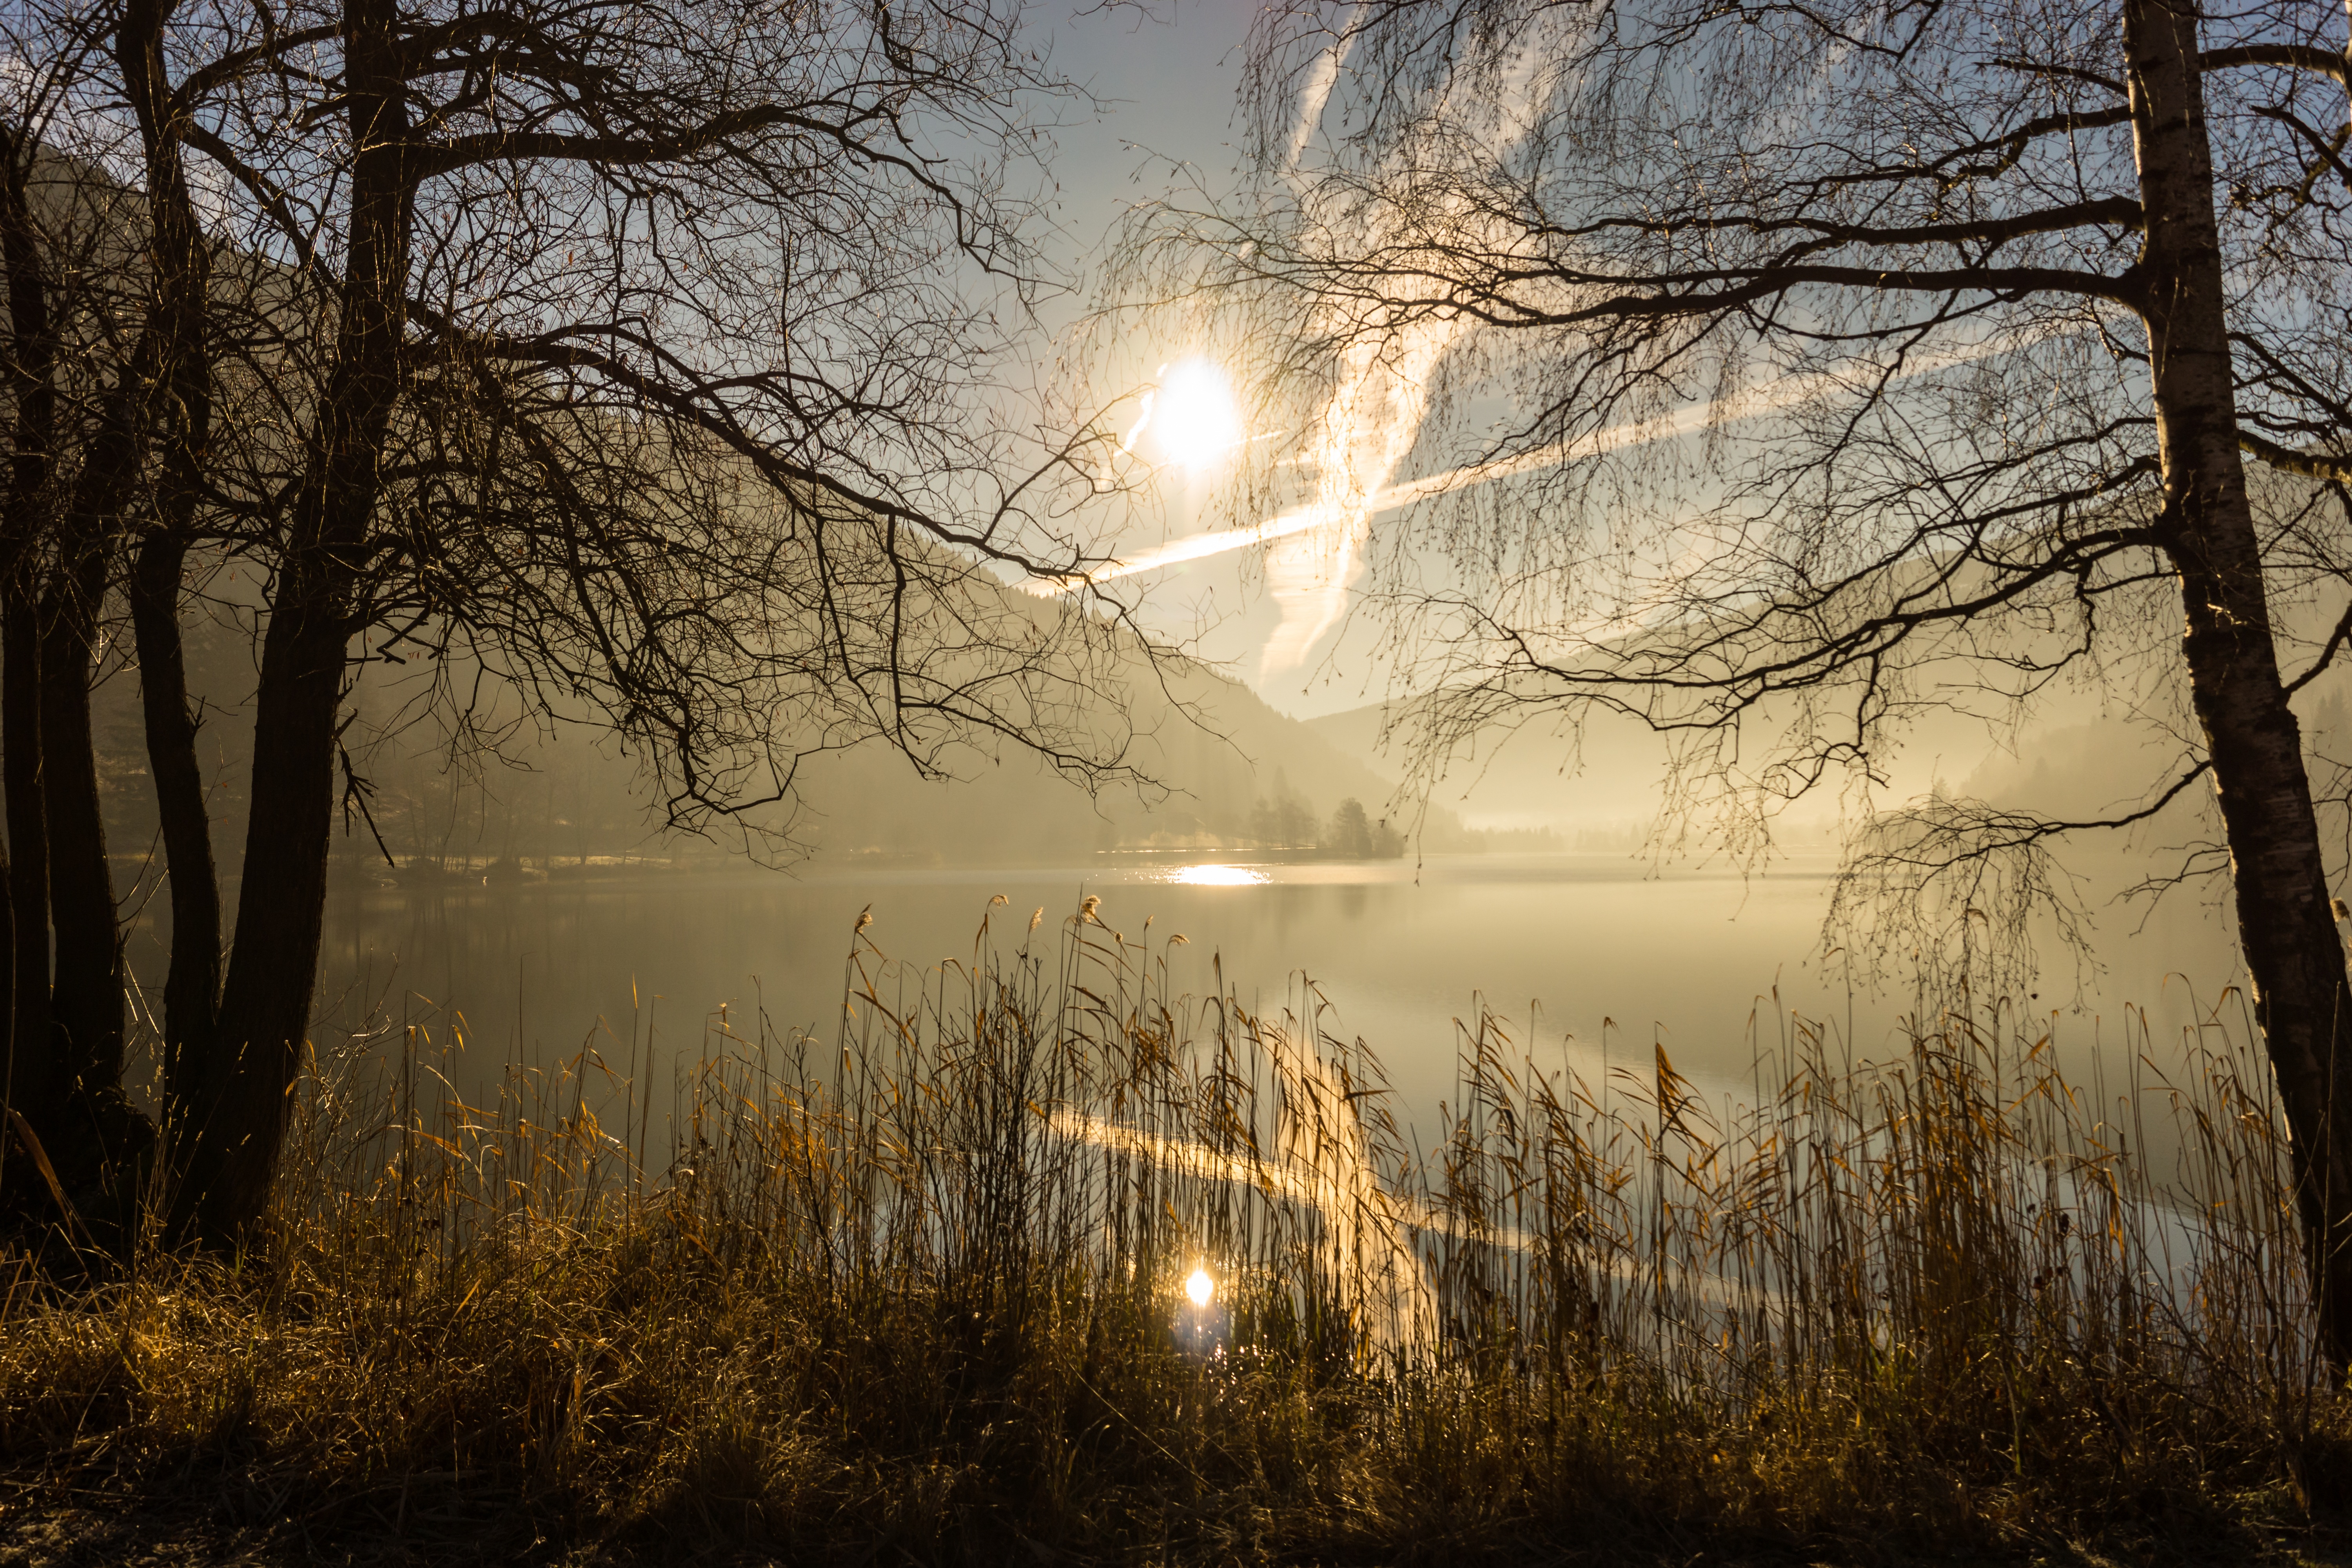
landscape, tree, water, nature, forest, branch, winter, light, sky, sun, fog, sunrise, sunset, mist, sunlight, morning, lake, dawn, atmosphere, evening, reflection, autumn, darkness, season, trees, woodland, habitat, natural lake, natural environment, atmospheric phenomenon, woody plant